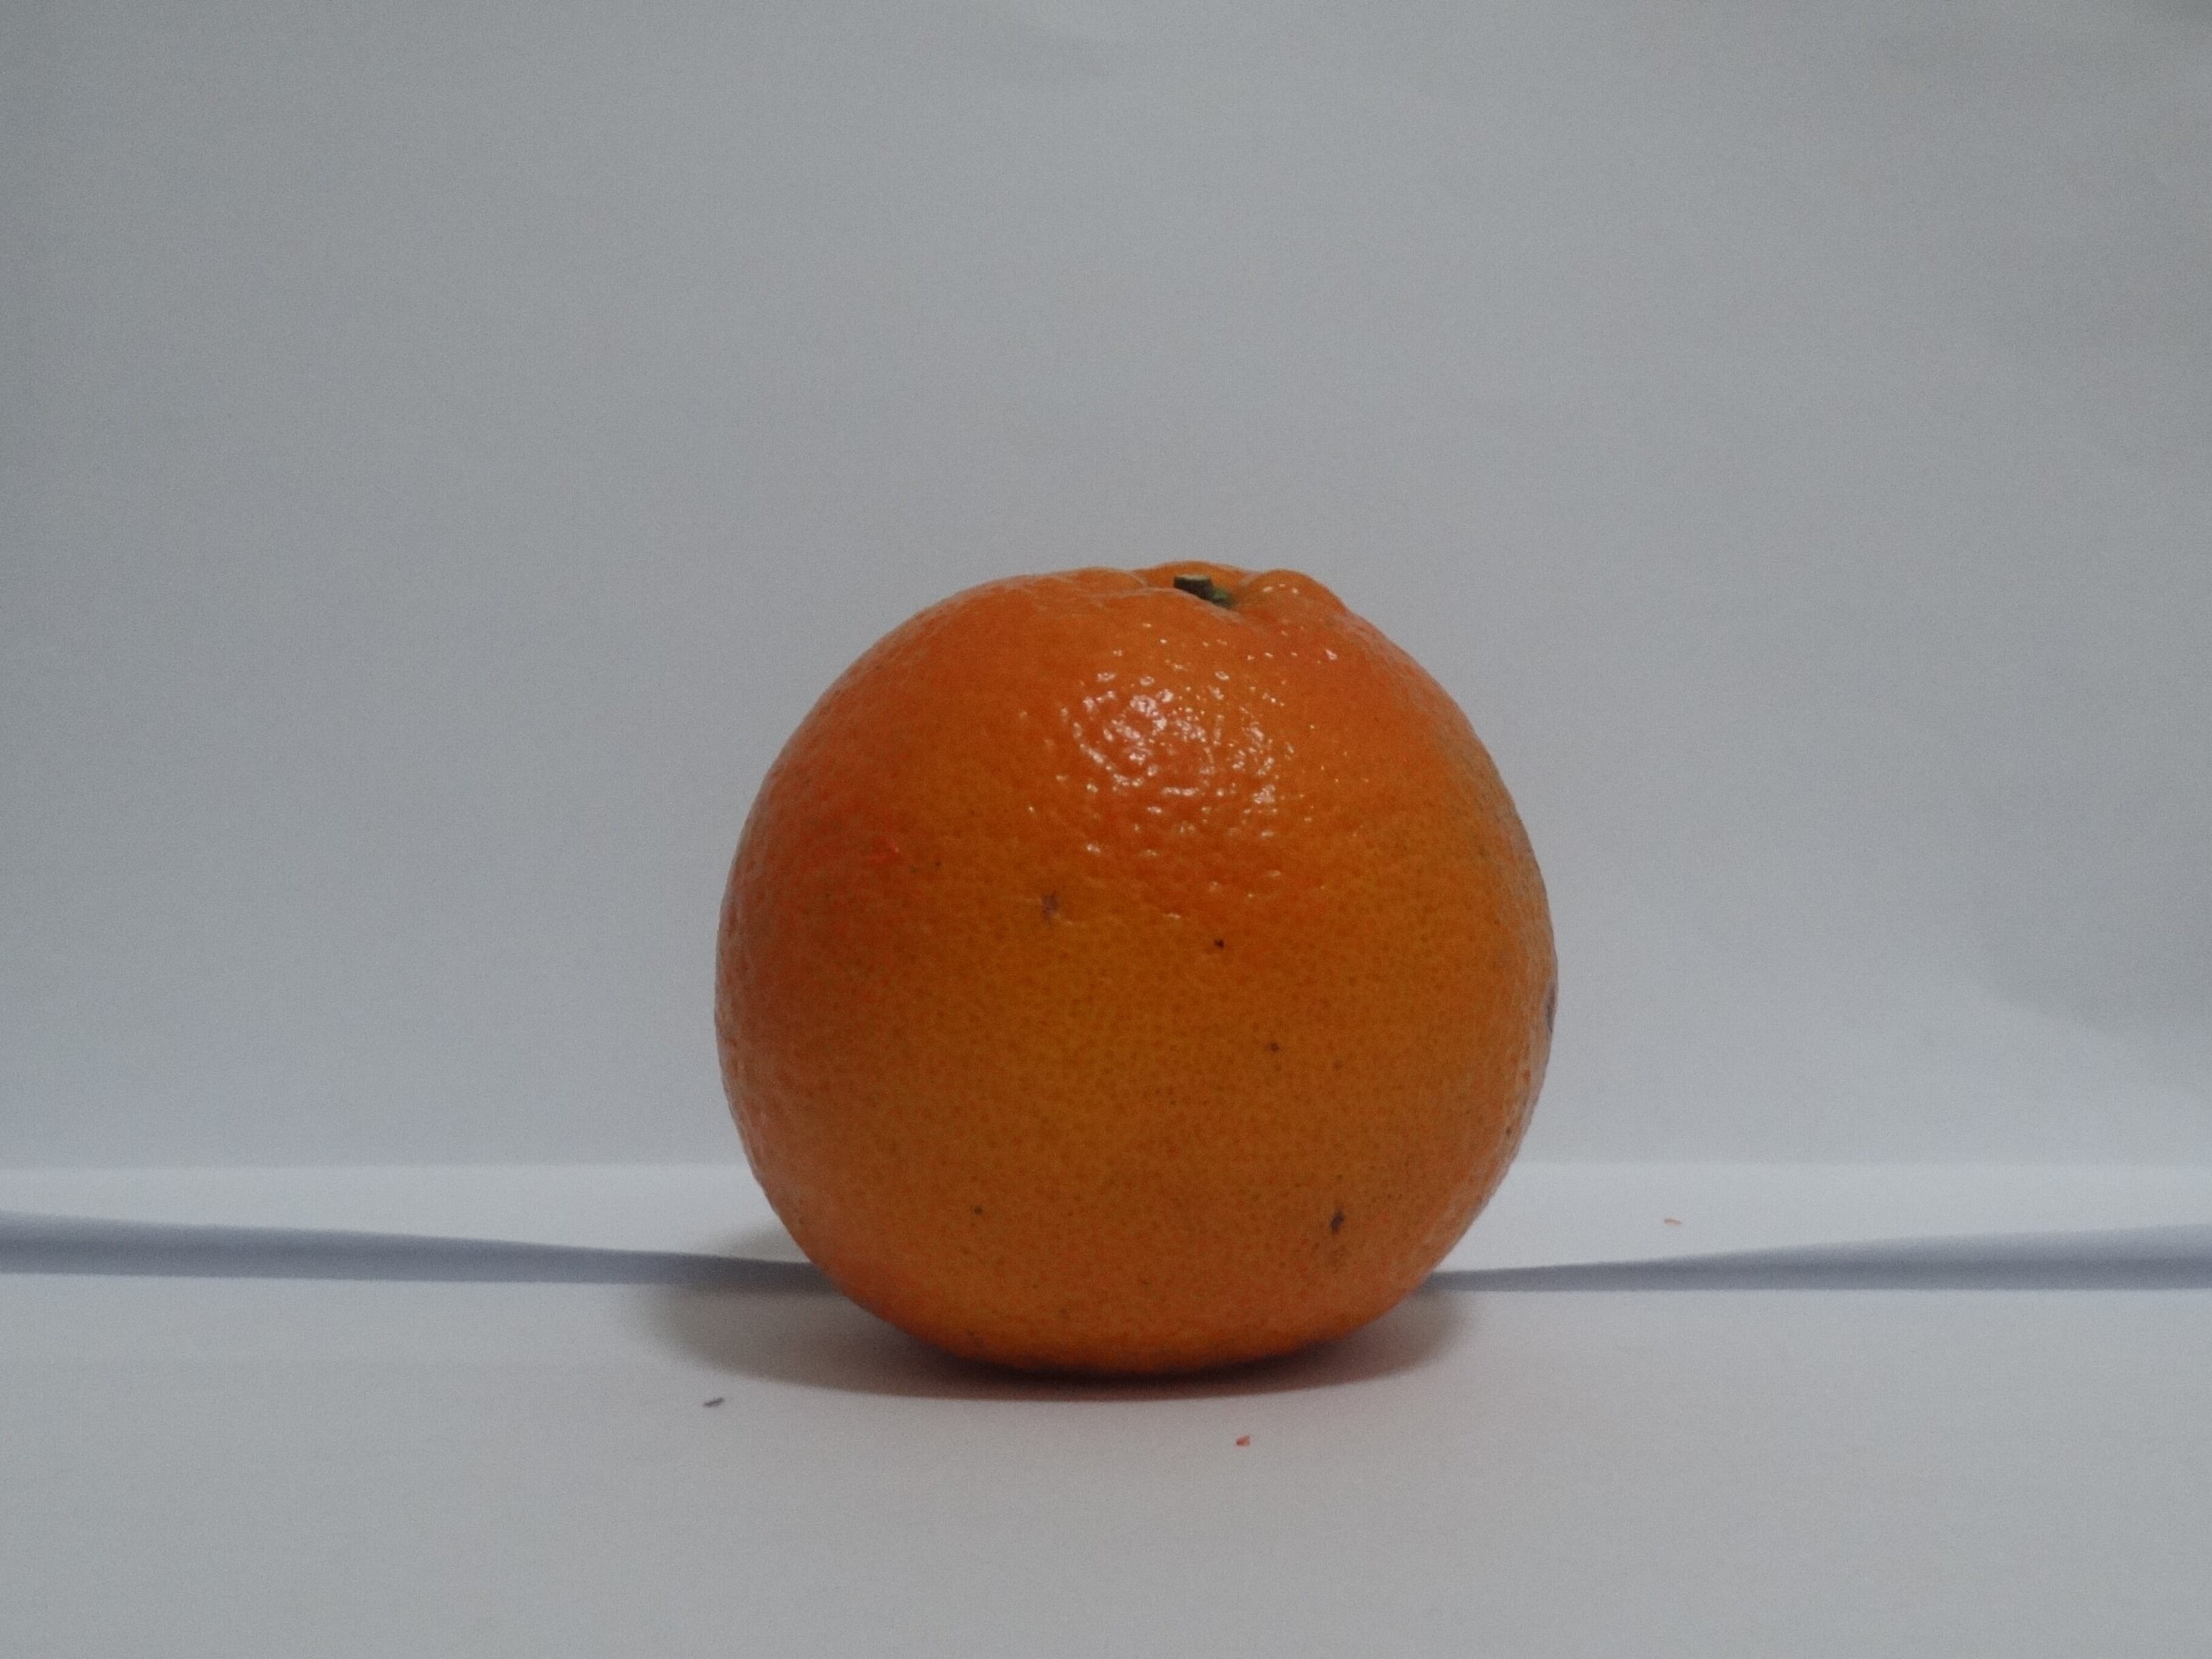
Citrus fruit variety: tankan